Percy Rivington Pyne 2nd

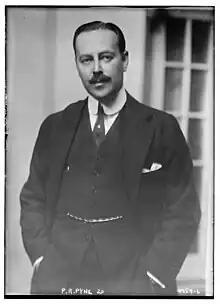
Photograph of Pyne from the George Grantham Bain Collection at the Library of Congress.

He was born on June 23, 1882, in New York City, the son of Moses Taylor Pyne (1855–1921) and Anna Margaretta Stockton. His father inherited much of the Moses Taylor family fortune and was a major benefactor of Princeton University. His mother was a direct descendant of Richard Stockton, signer of the Declaration of Independence.